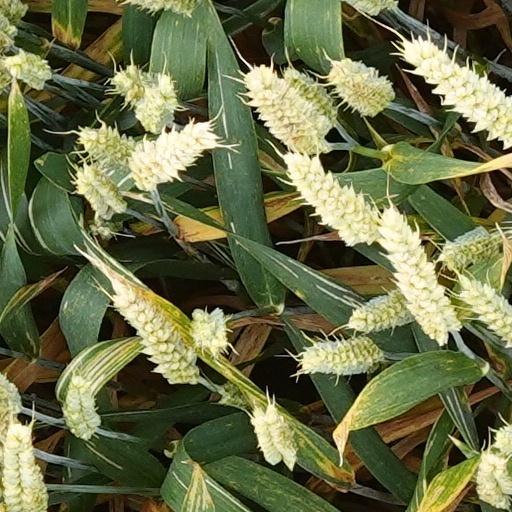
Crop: wheat